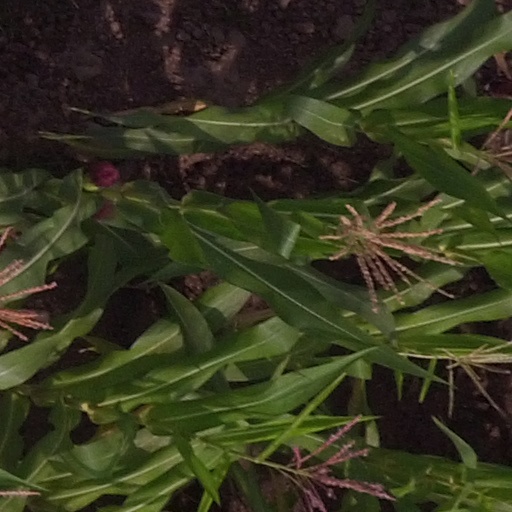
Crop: maize; corn